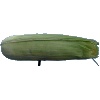
Label: Corn Husk 1